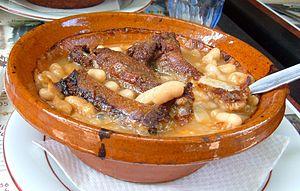
Le Haricot, ou Haricot commun, est une espèce de plantes annuelles de la famille des Fabaceae, du genre Phaseolus, couramment cultivée comme légume ou légumineuse. On en consomme soit le fruit, haricot vert ou « mange-tout », soit les graines, riches en protéines. Le terme « haricot » désigne aussi ces parties consommées, les graines ou les gousses.